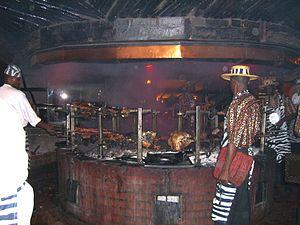
Le restaurant Carnivore est installé à Nairobi, dans le quartier de Nairobi West Estate, près de l'aéroport Wilson, au sud-ouest de celui-ci. On y accède par une voie routière d'accès en impasse, qui dessert aussi d'autres entreprises, sur laquelle est établie un point de contrôle de sécurité. Il est spécialisé dans les grillades de gibier africain.